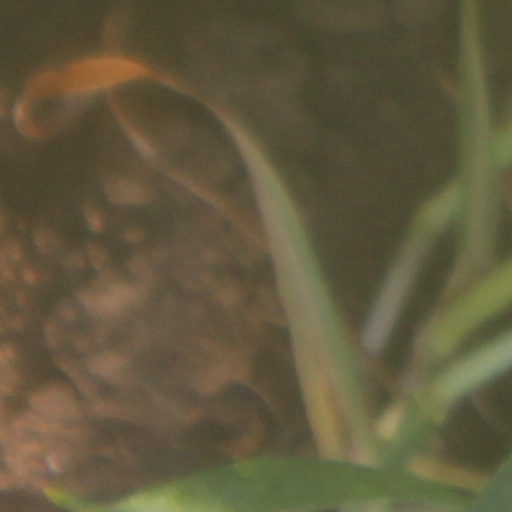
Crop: wheat